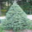
Label: pine_tree